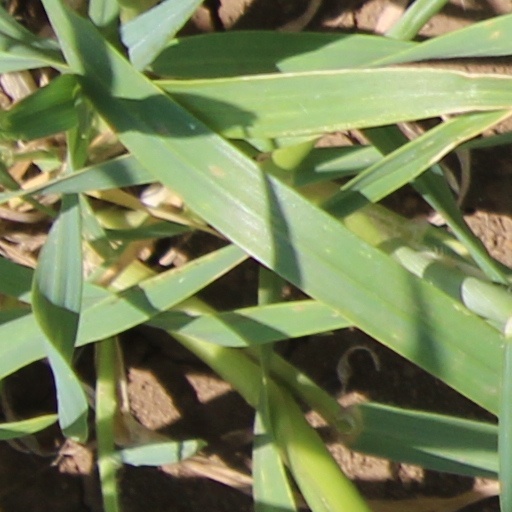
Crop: wheat